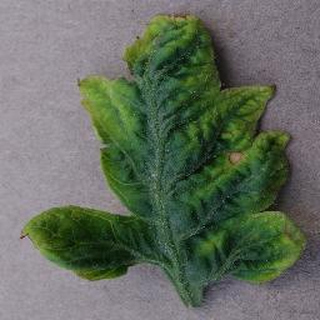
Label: tomato_yellow_leaf_curl_virus